James M. Gavin

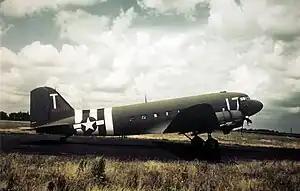
C-47 of the 303d TCS/442d TCG in invasion markings. The 442nd TCG carried the 1st Battalion 507th PIR on D-Day.

He wished to advance in the army, and on Williams's advice, applied to a local army school, from which the best graduates got the chance to attend the USMA at West Point. Gavin passed the physical examinations and was assigned with a dozen other men to a school in Corozal, which was a small army depot in the Canal Zone. He started school on 1 September 1924. In order to prepare for the entrance exams into West Point, Gavin was tutored by another mentor, Lieutenant Percy Black, from 8 o'clock in the morning until noon on algebra, geometry, English, and history. He passed the exams and was allowed to apply to West Point. He wrote, "I have always been grateful to Lieutenant Black for his insistence and have felt that this was what enabled me to pass."